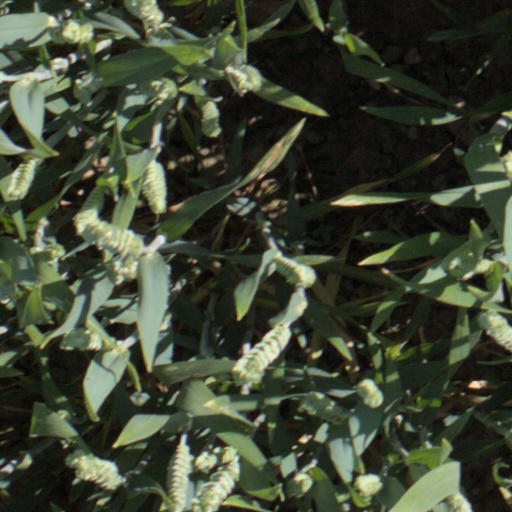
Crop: wheat